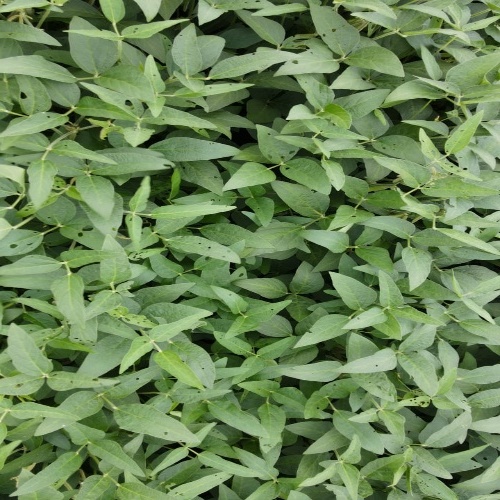
Label: Diabrotica_speciosa